Frank A. Tobey

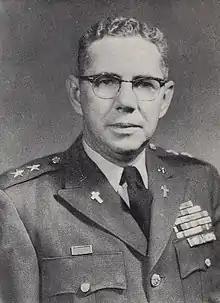

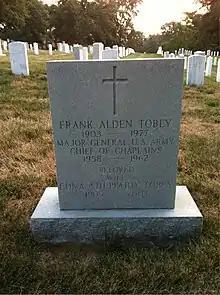
Grave at Arlington National Cemetery

Frank Alden Tobey (February 7, 1903 – December 6, 1977) was an American Army officer who served as the 10th Chief of Chaplains of the United States Army from 1958 to 1962.